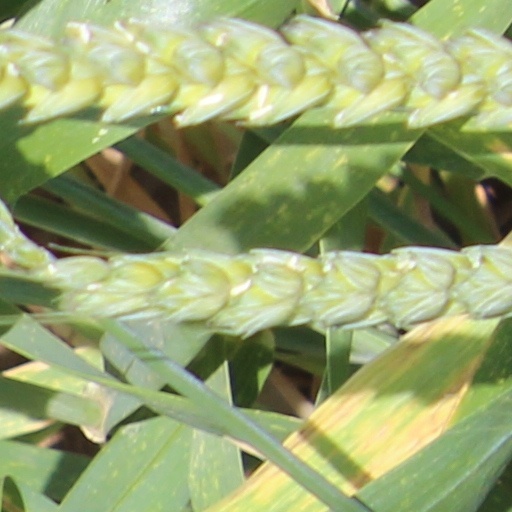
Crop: wheat